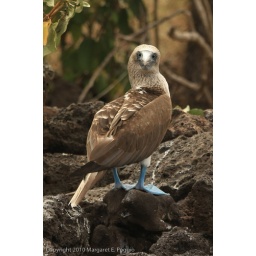
Blue-footed Booby (Sula nebouxii) spotted on rocks at Champion Islet on Floreana Island in the Galapagos.